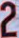
Number: 2